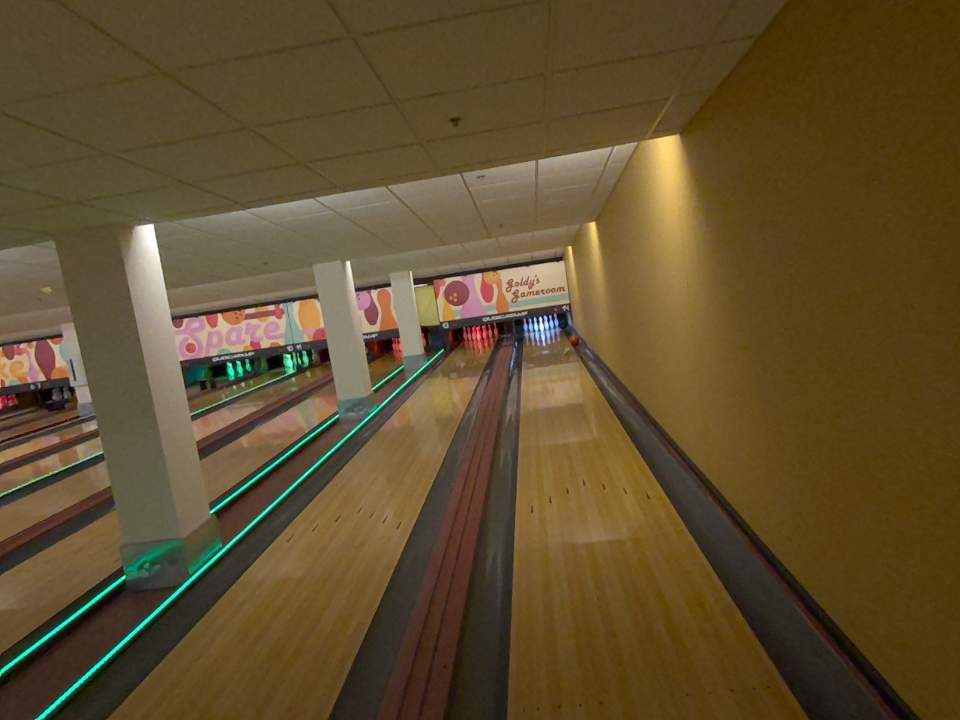
Object: bowling_ball